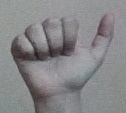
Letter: dhad